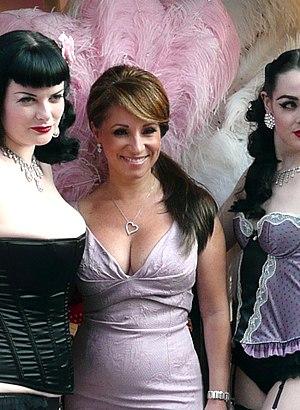
Jacqueline Gold est une femme d'affaires britannique.